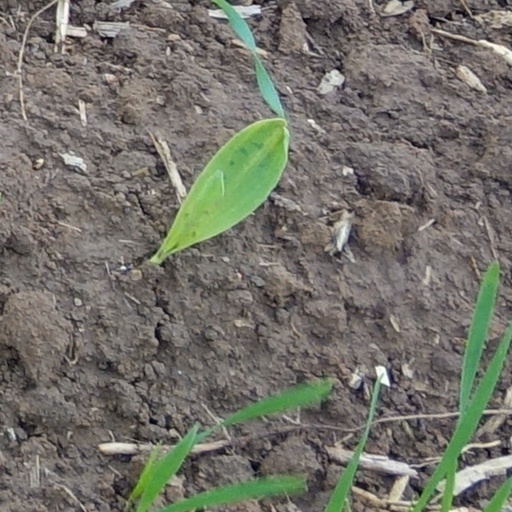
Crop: wheat